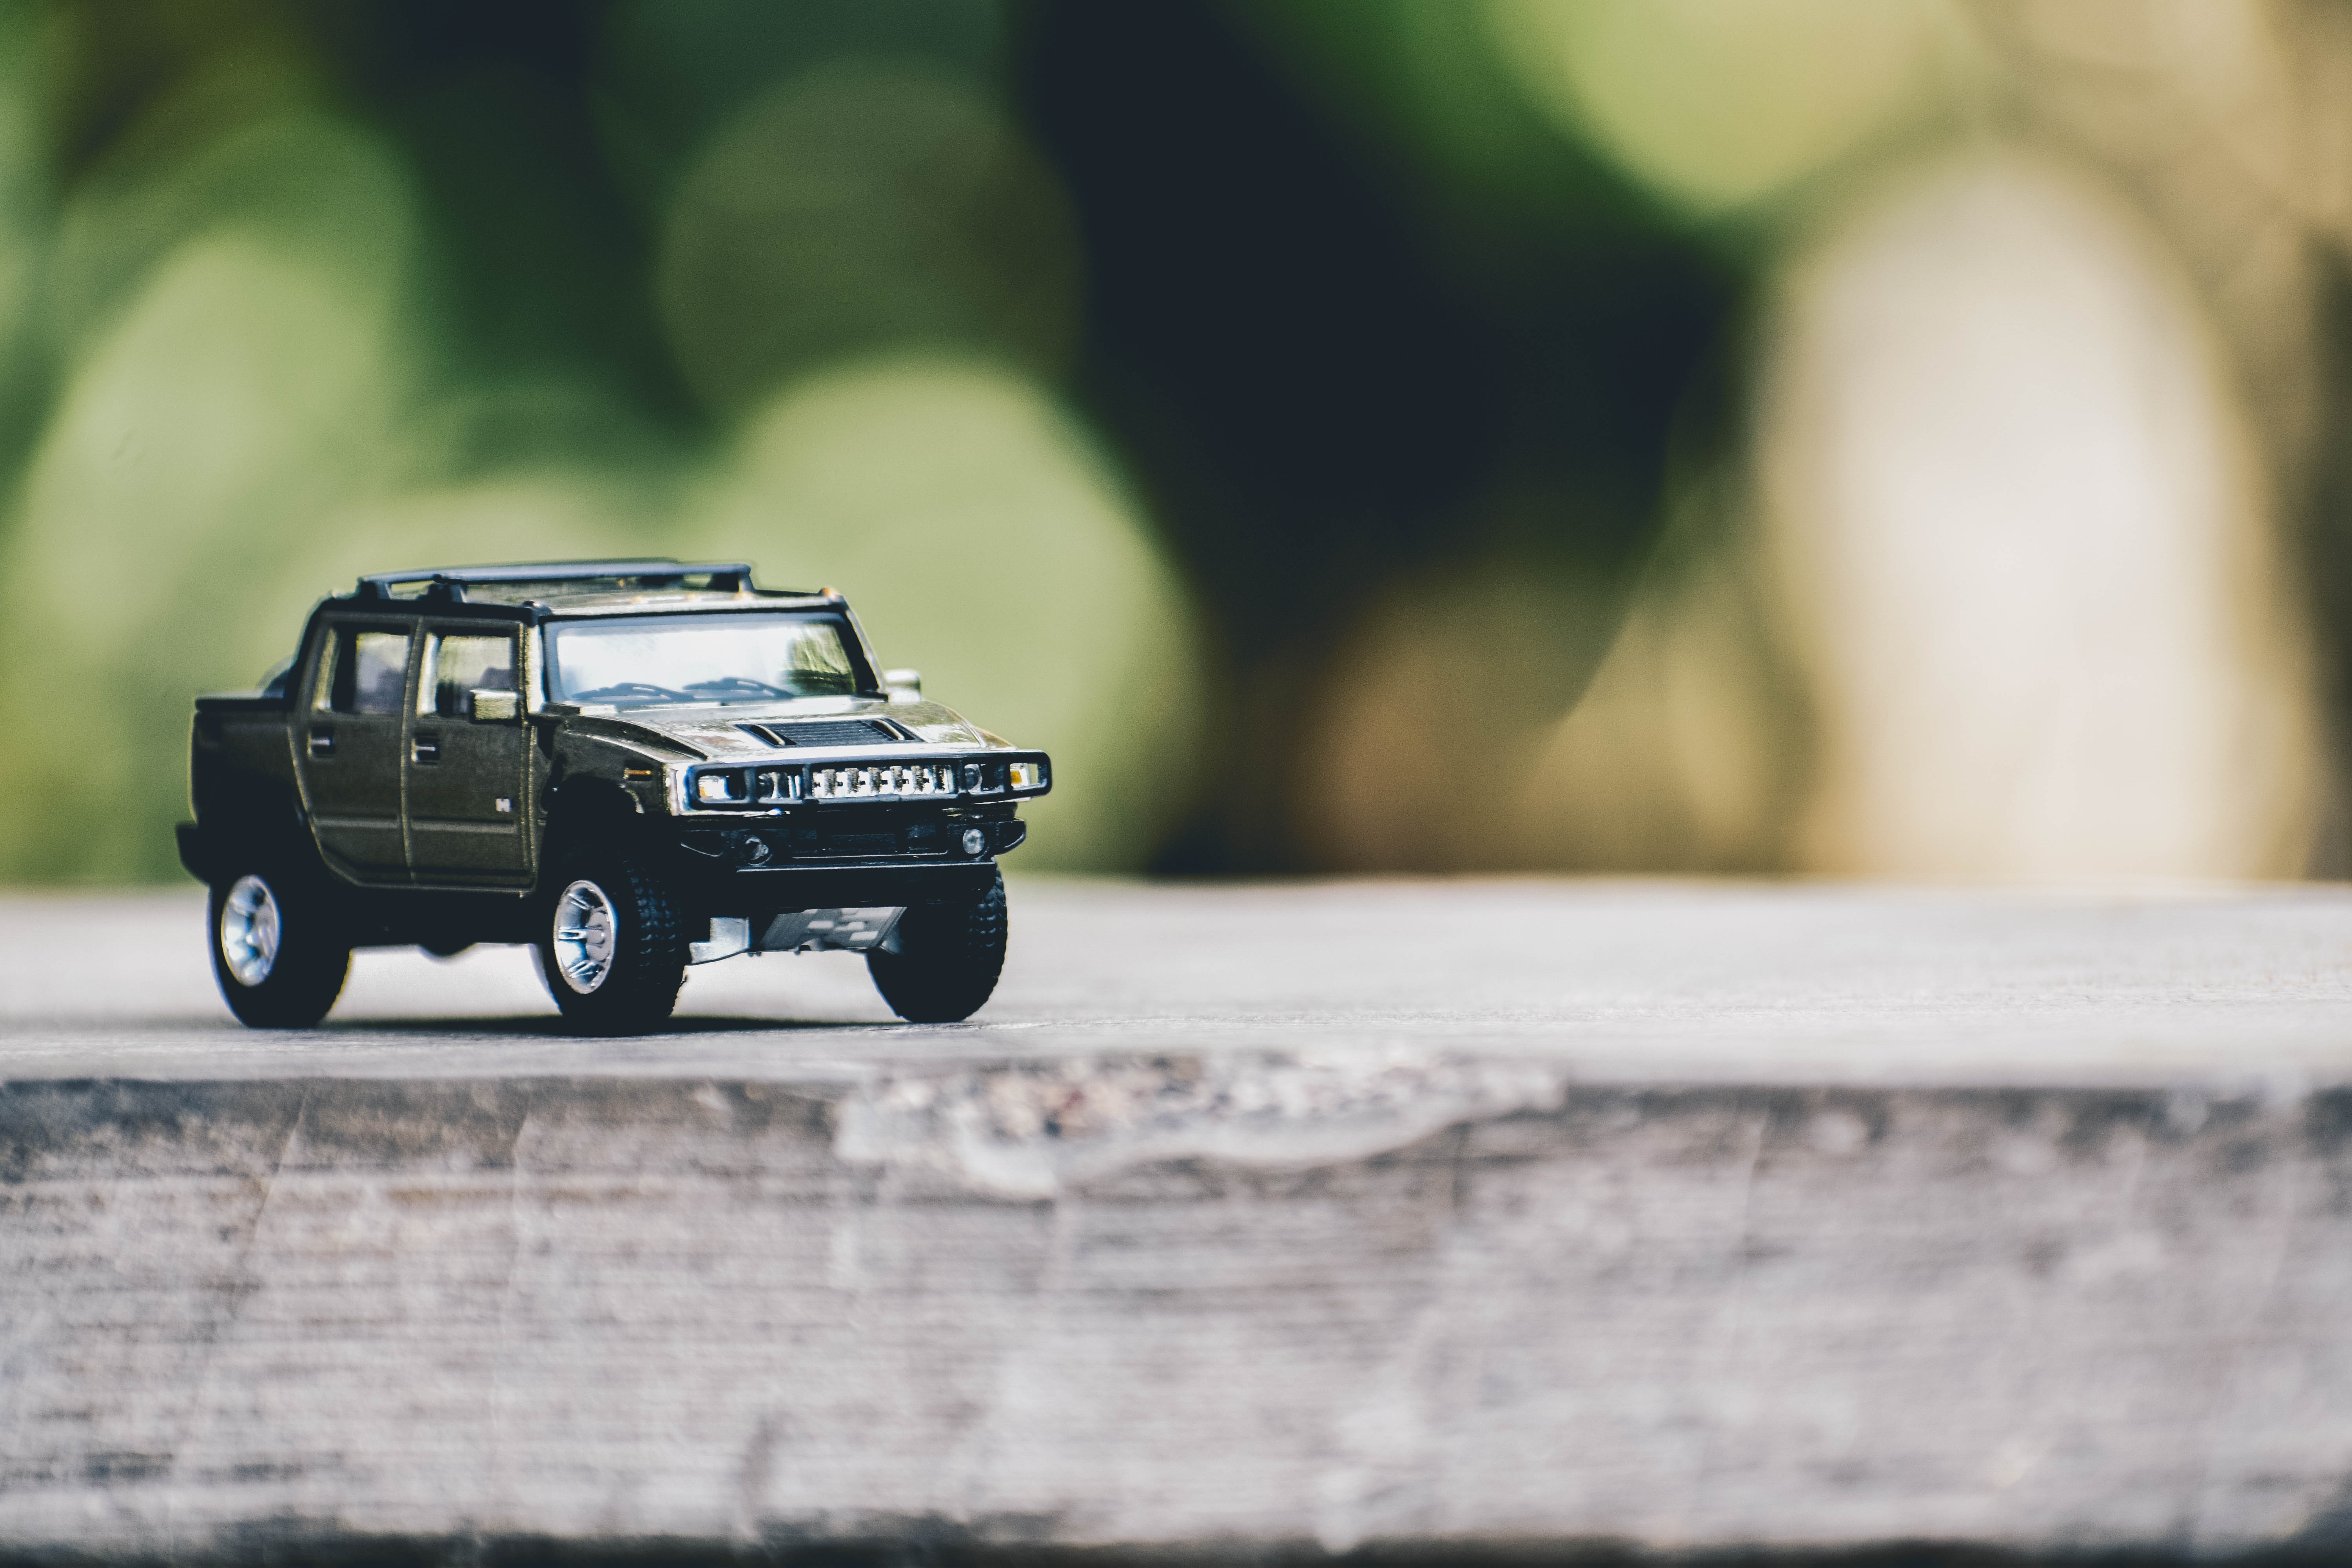
land vehicle, vehicle, car, off roading, off road vehicle, automotive tire, scale model, automotive design, model car, tire, sport utility vehicle, automotive exterior, wheel, automotive wheel system, jeep, toy vehicle, bumper, hummer h2, land rover defender, radio controlled car